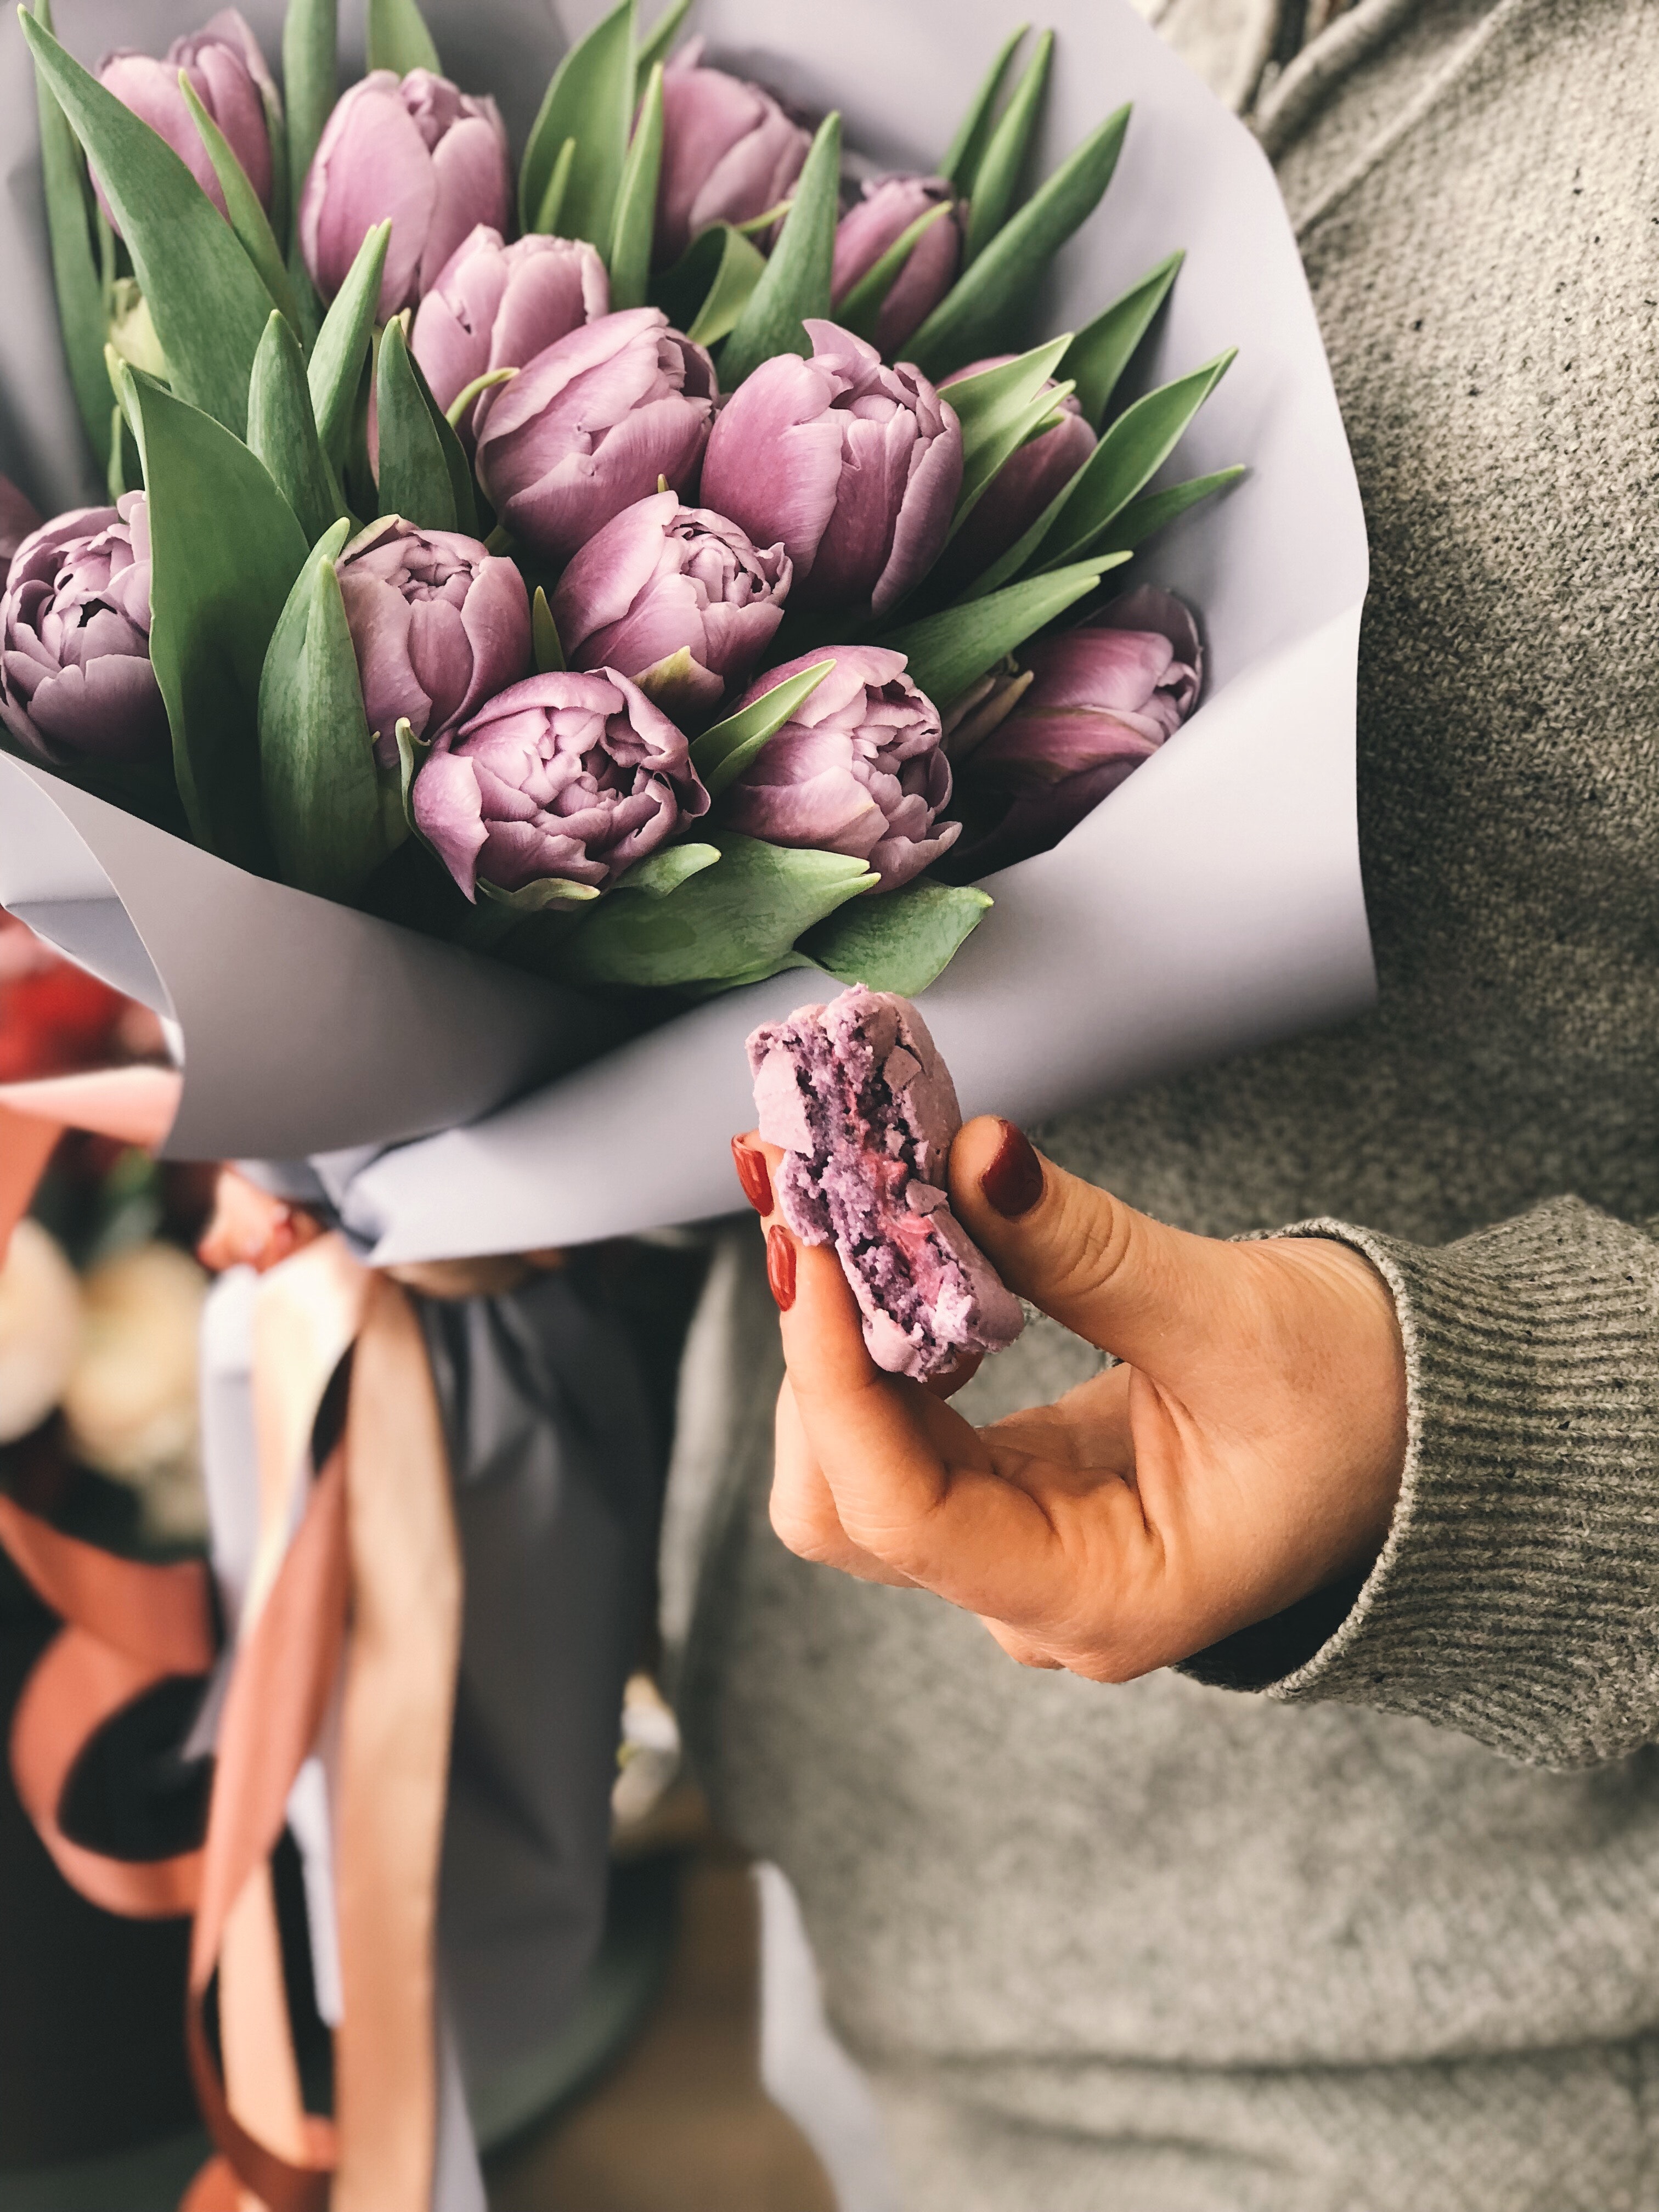
flower, plant, artichoke, hand, tulip, cut flowers, bouquet, flowering plant, lily family, floristry